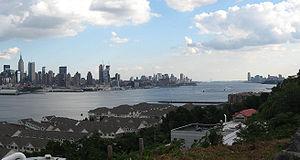
Compte tenu de la puissance économique, de la superficie et de la population de la ville de New York, les questions écologiques sont au cœur des politiques municipales de la métropole américaine. Comme les autres grandes villes du monde, l’environnement à New York est marqué par des problèmes de pollution, de gestion des déchets et de l'eau. Par son poids et son rayonnement, elle joue un rôle important dans les politiques environnementales du pays et de la planète.